Arthur Scott (rower)

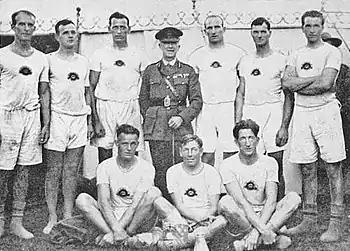
Scott standing 2nd from right with the AIF #1 VIII at 1919 Henley Peace Regatta

Scott enlisted in the AIF aged 28 in August 1915. He joined the 27th Bttn. in their 8th reinforcement and embarked from Adelaide on HMAT "A30 Borda" in January 1916. On the Western Front he served initially as a Gunner with the 10th Field Artillery. He was wounded in action at Pozieres during the height of fighting on 24 July 1916 and evacuated to hospital at Etaples. He had been promoted to Lance Corporal and then acting Sergeant before being demoted to Corporal in 1917. In September 1917 he was transferred to the 11th Field Artillery. At Agincourt in May 1918 he refused an order to go up the line, was court-martialled, demoted to Gunner and sentenced to a year in military prison.